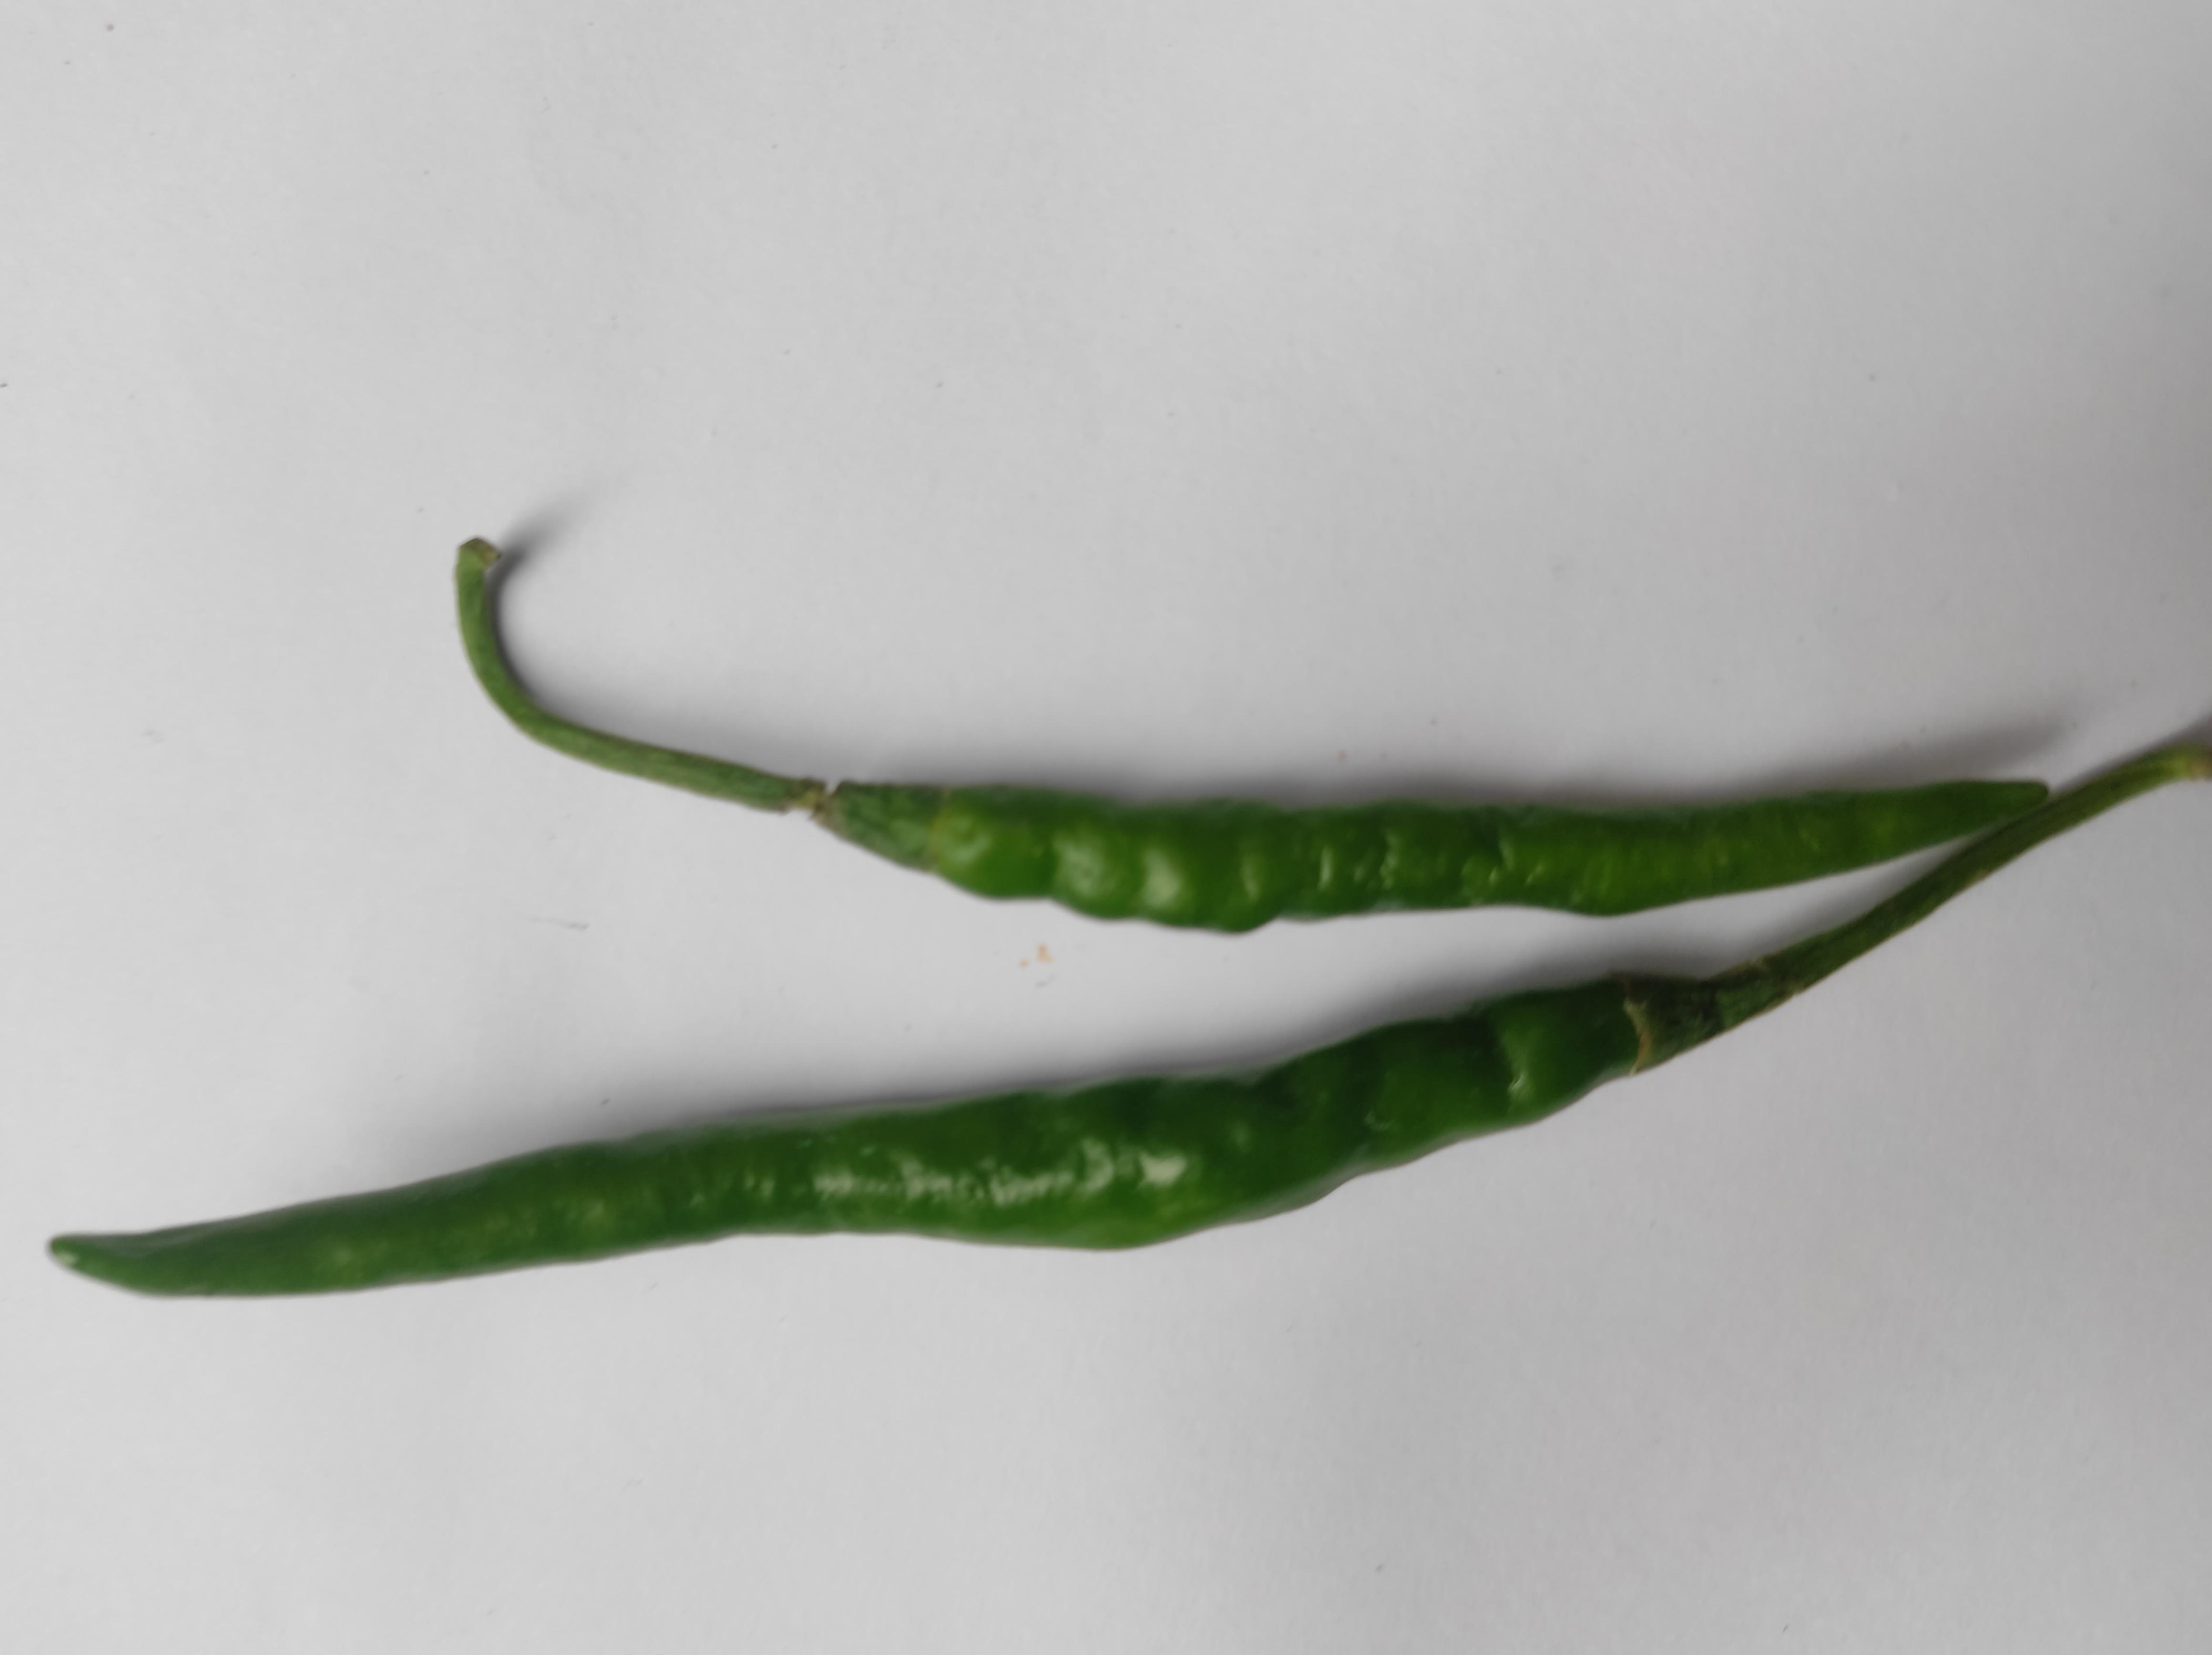
Label: Green Chili